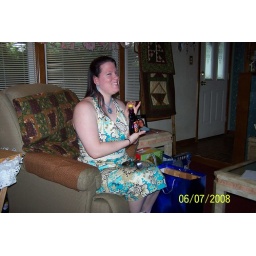
Lenna also put in a box of waffle mix and syrup, i thought that was really cute